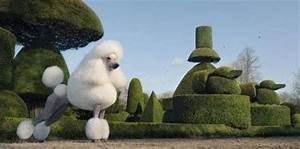
Label: dog